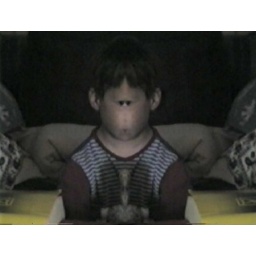
Still from old movie film with split screen mode when staying at a friends house in Cardiff in 1999.